France Stratégie

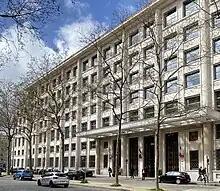
Fontenoy-Ségur government office complex, seat of France Stratégie since 2017

France Stratégie is a government policy analysis body in Paris, initially known as the Commissariat général à la stratégie et à la prospective from its creation in April 2013 to its rebranding in June 2014. It is government-funded and part of the Office of the French Prime Minister. It also serves as hub for a network of research bodies and institutes, including CEPII and the Conseil d'Analyse Économique.